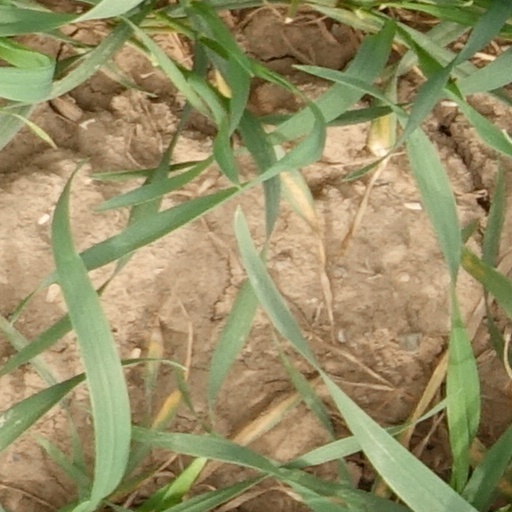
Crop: wheat